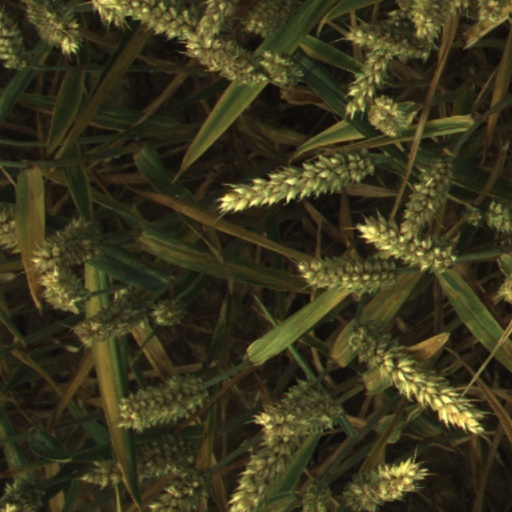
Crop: wheat